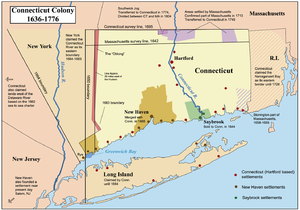
Connecticut / Historie
Kort over kolonien Connecticut.
Connecticut er en delstat i USA, som ligger i New England-regionen. Staten var en af de 13 stater, der gjorde oprør mod det engelske styre ved USA's uafhængighedskrig.